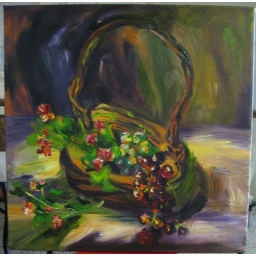
fruit in a basket